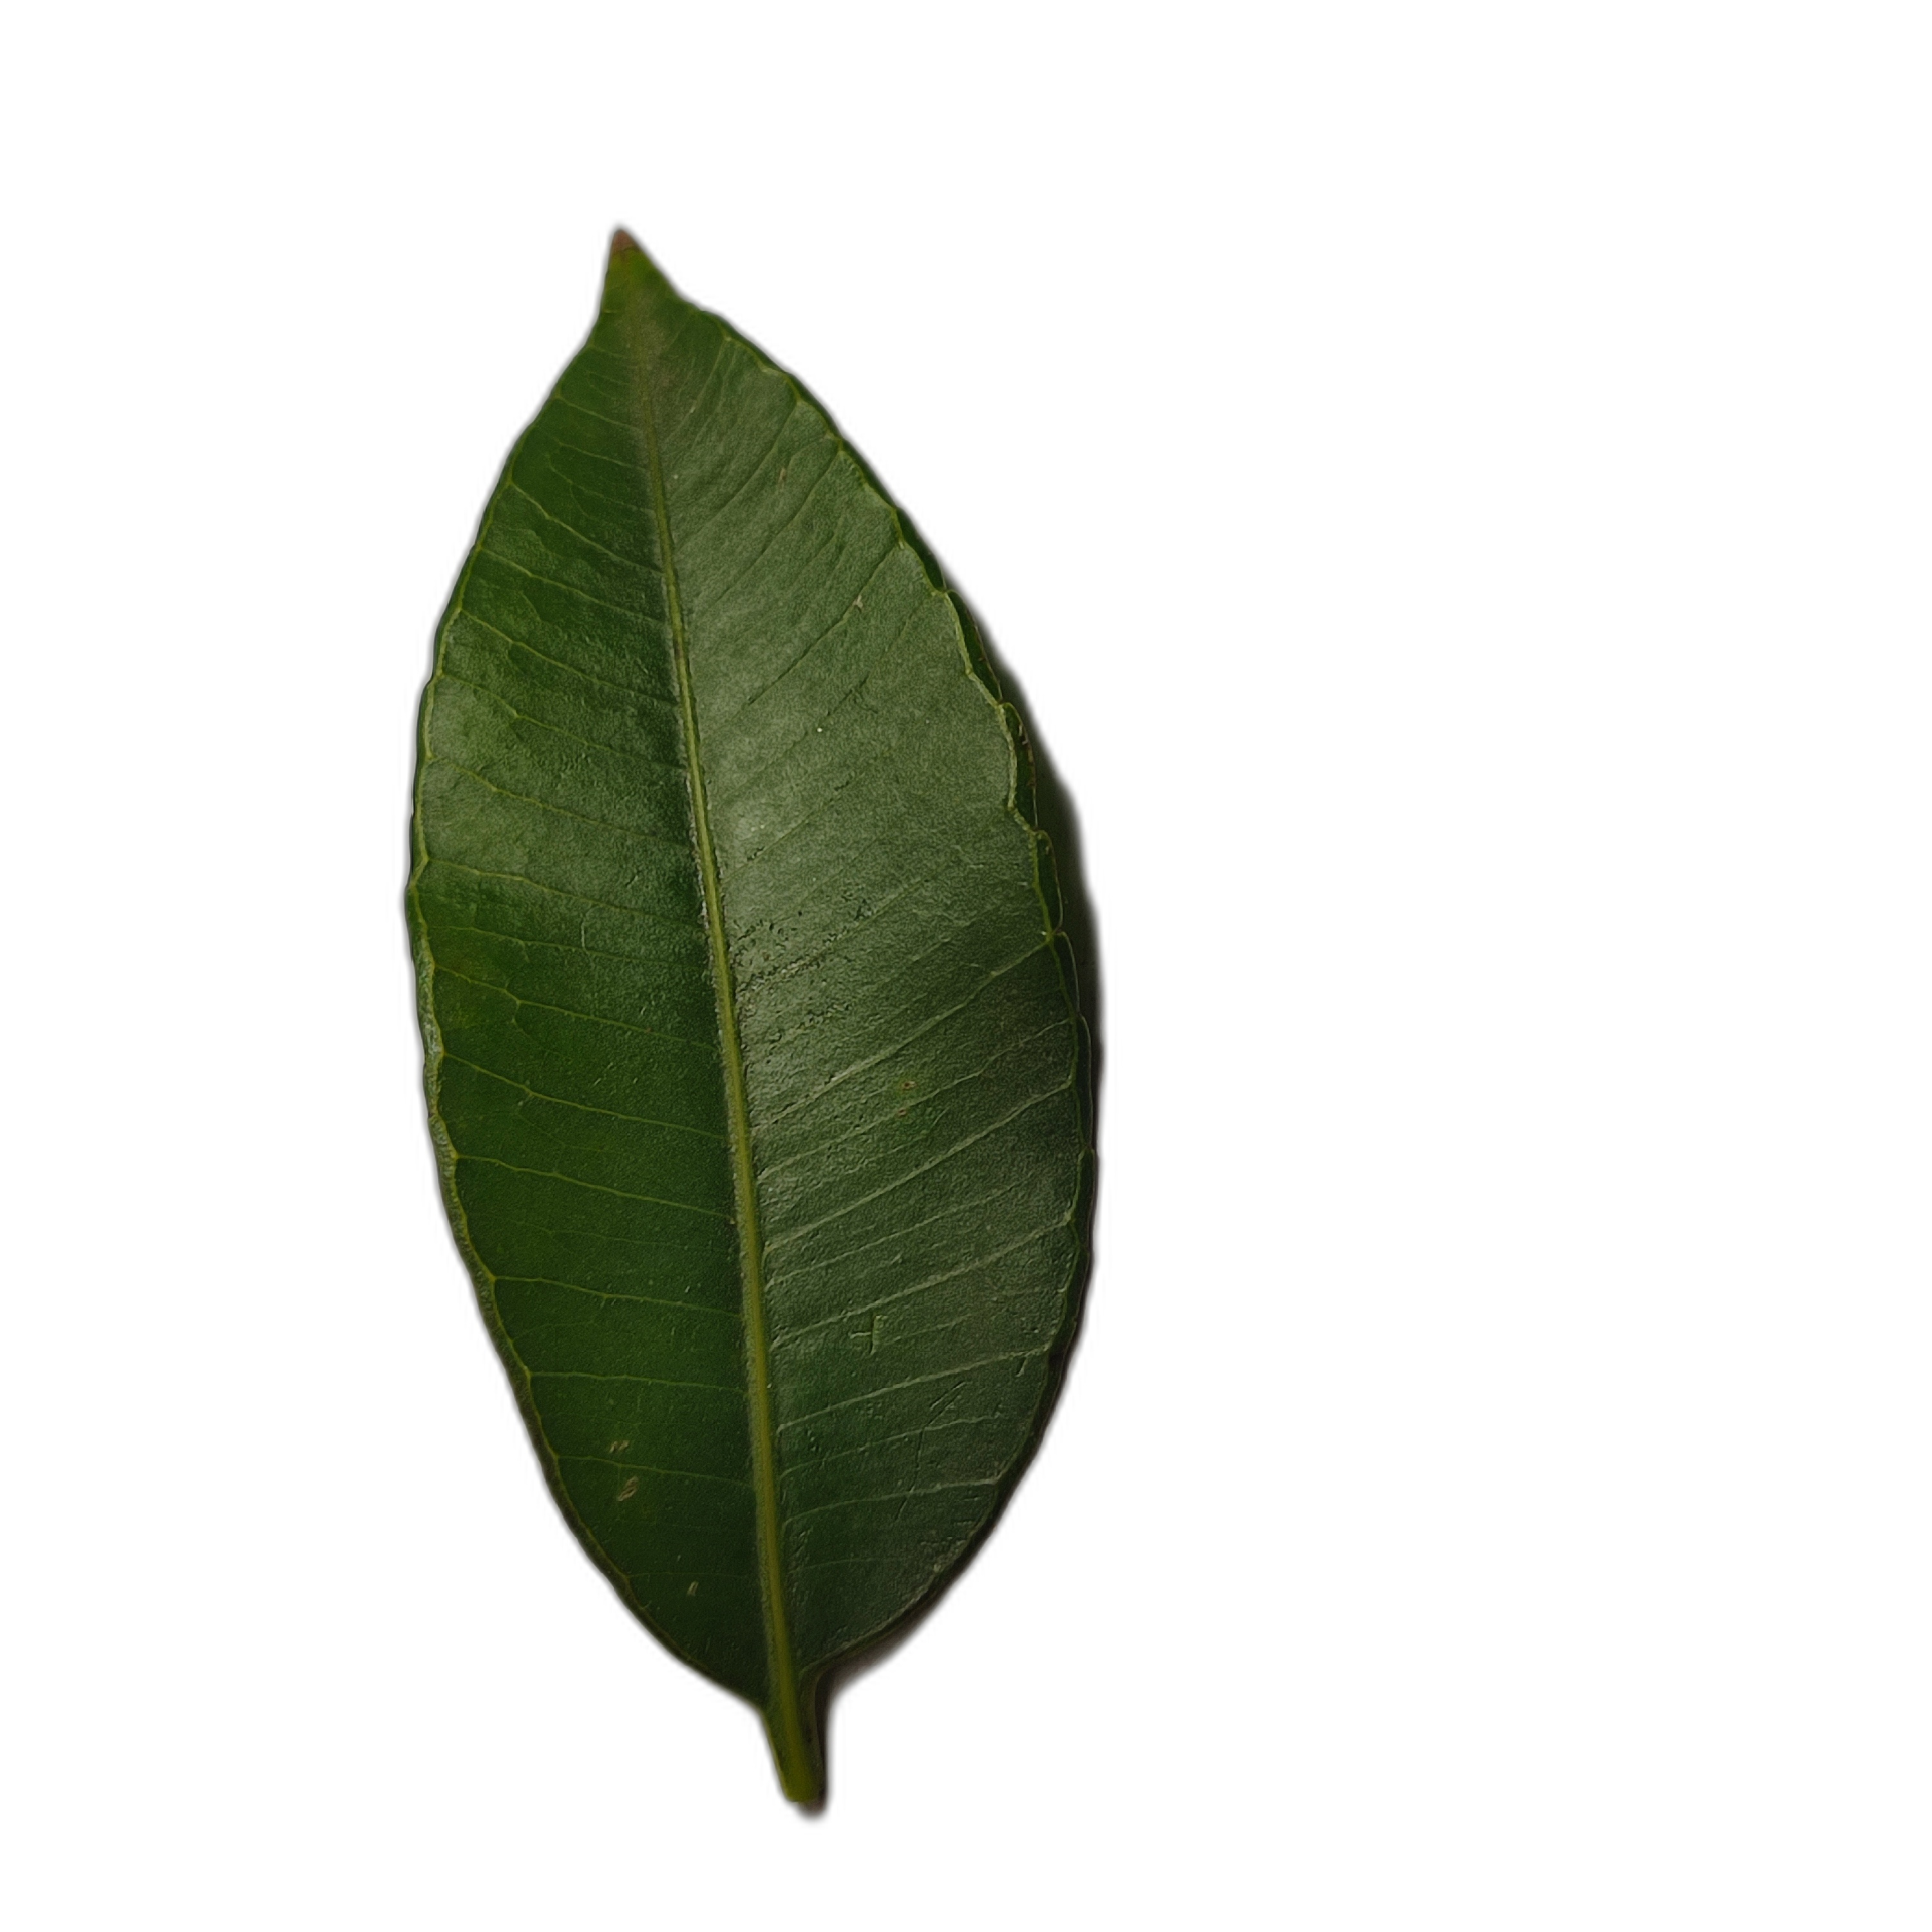
Label: healthy